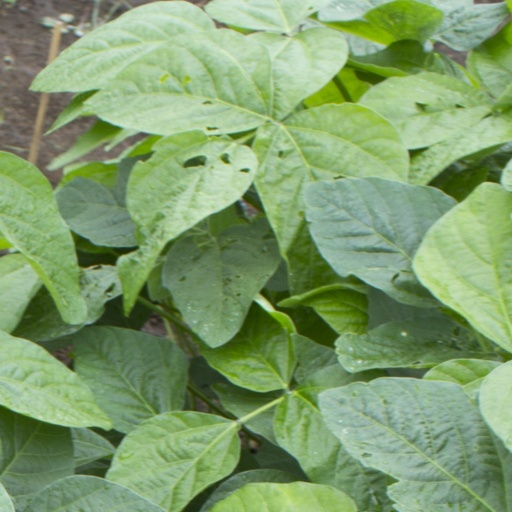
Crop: soybean